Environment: real
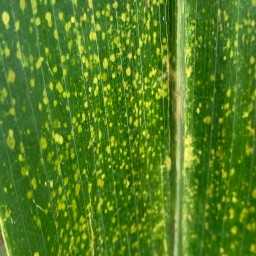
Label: lethal_necrosis